Metropolitan Fire Brigade (Melbourne)

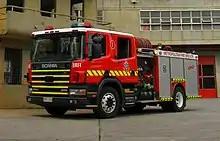
A Mk 5 Pumper

The MFB operates a range of appliances to match the varied firefighting and rescue roles it provides. All stations have at least one pumper or pumper tanker, while some stations also have more specialised appliances such as water tankers, ladder platforms, telebooms, heavy rescue trucks, or other support vehicles.